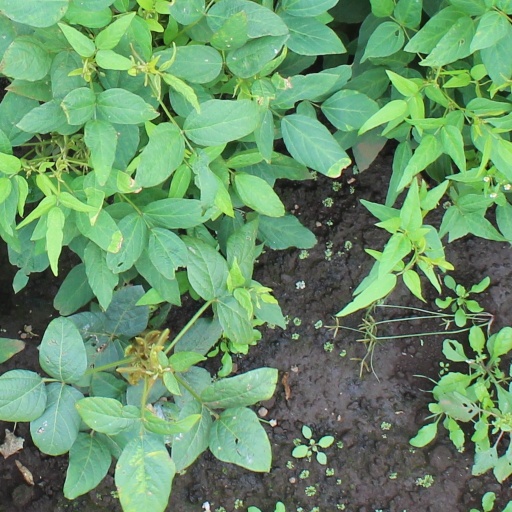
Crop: soybean